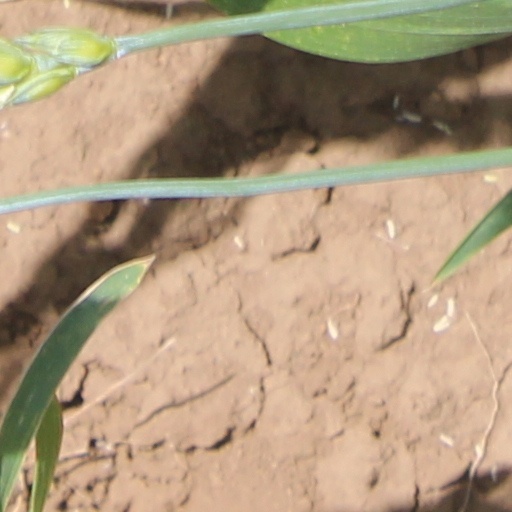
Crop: wheat